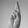
ASL letter: R